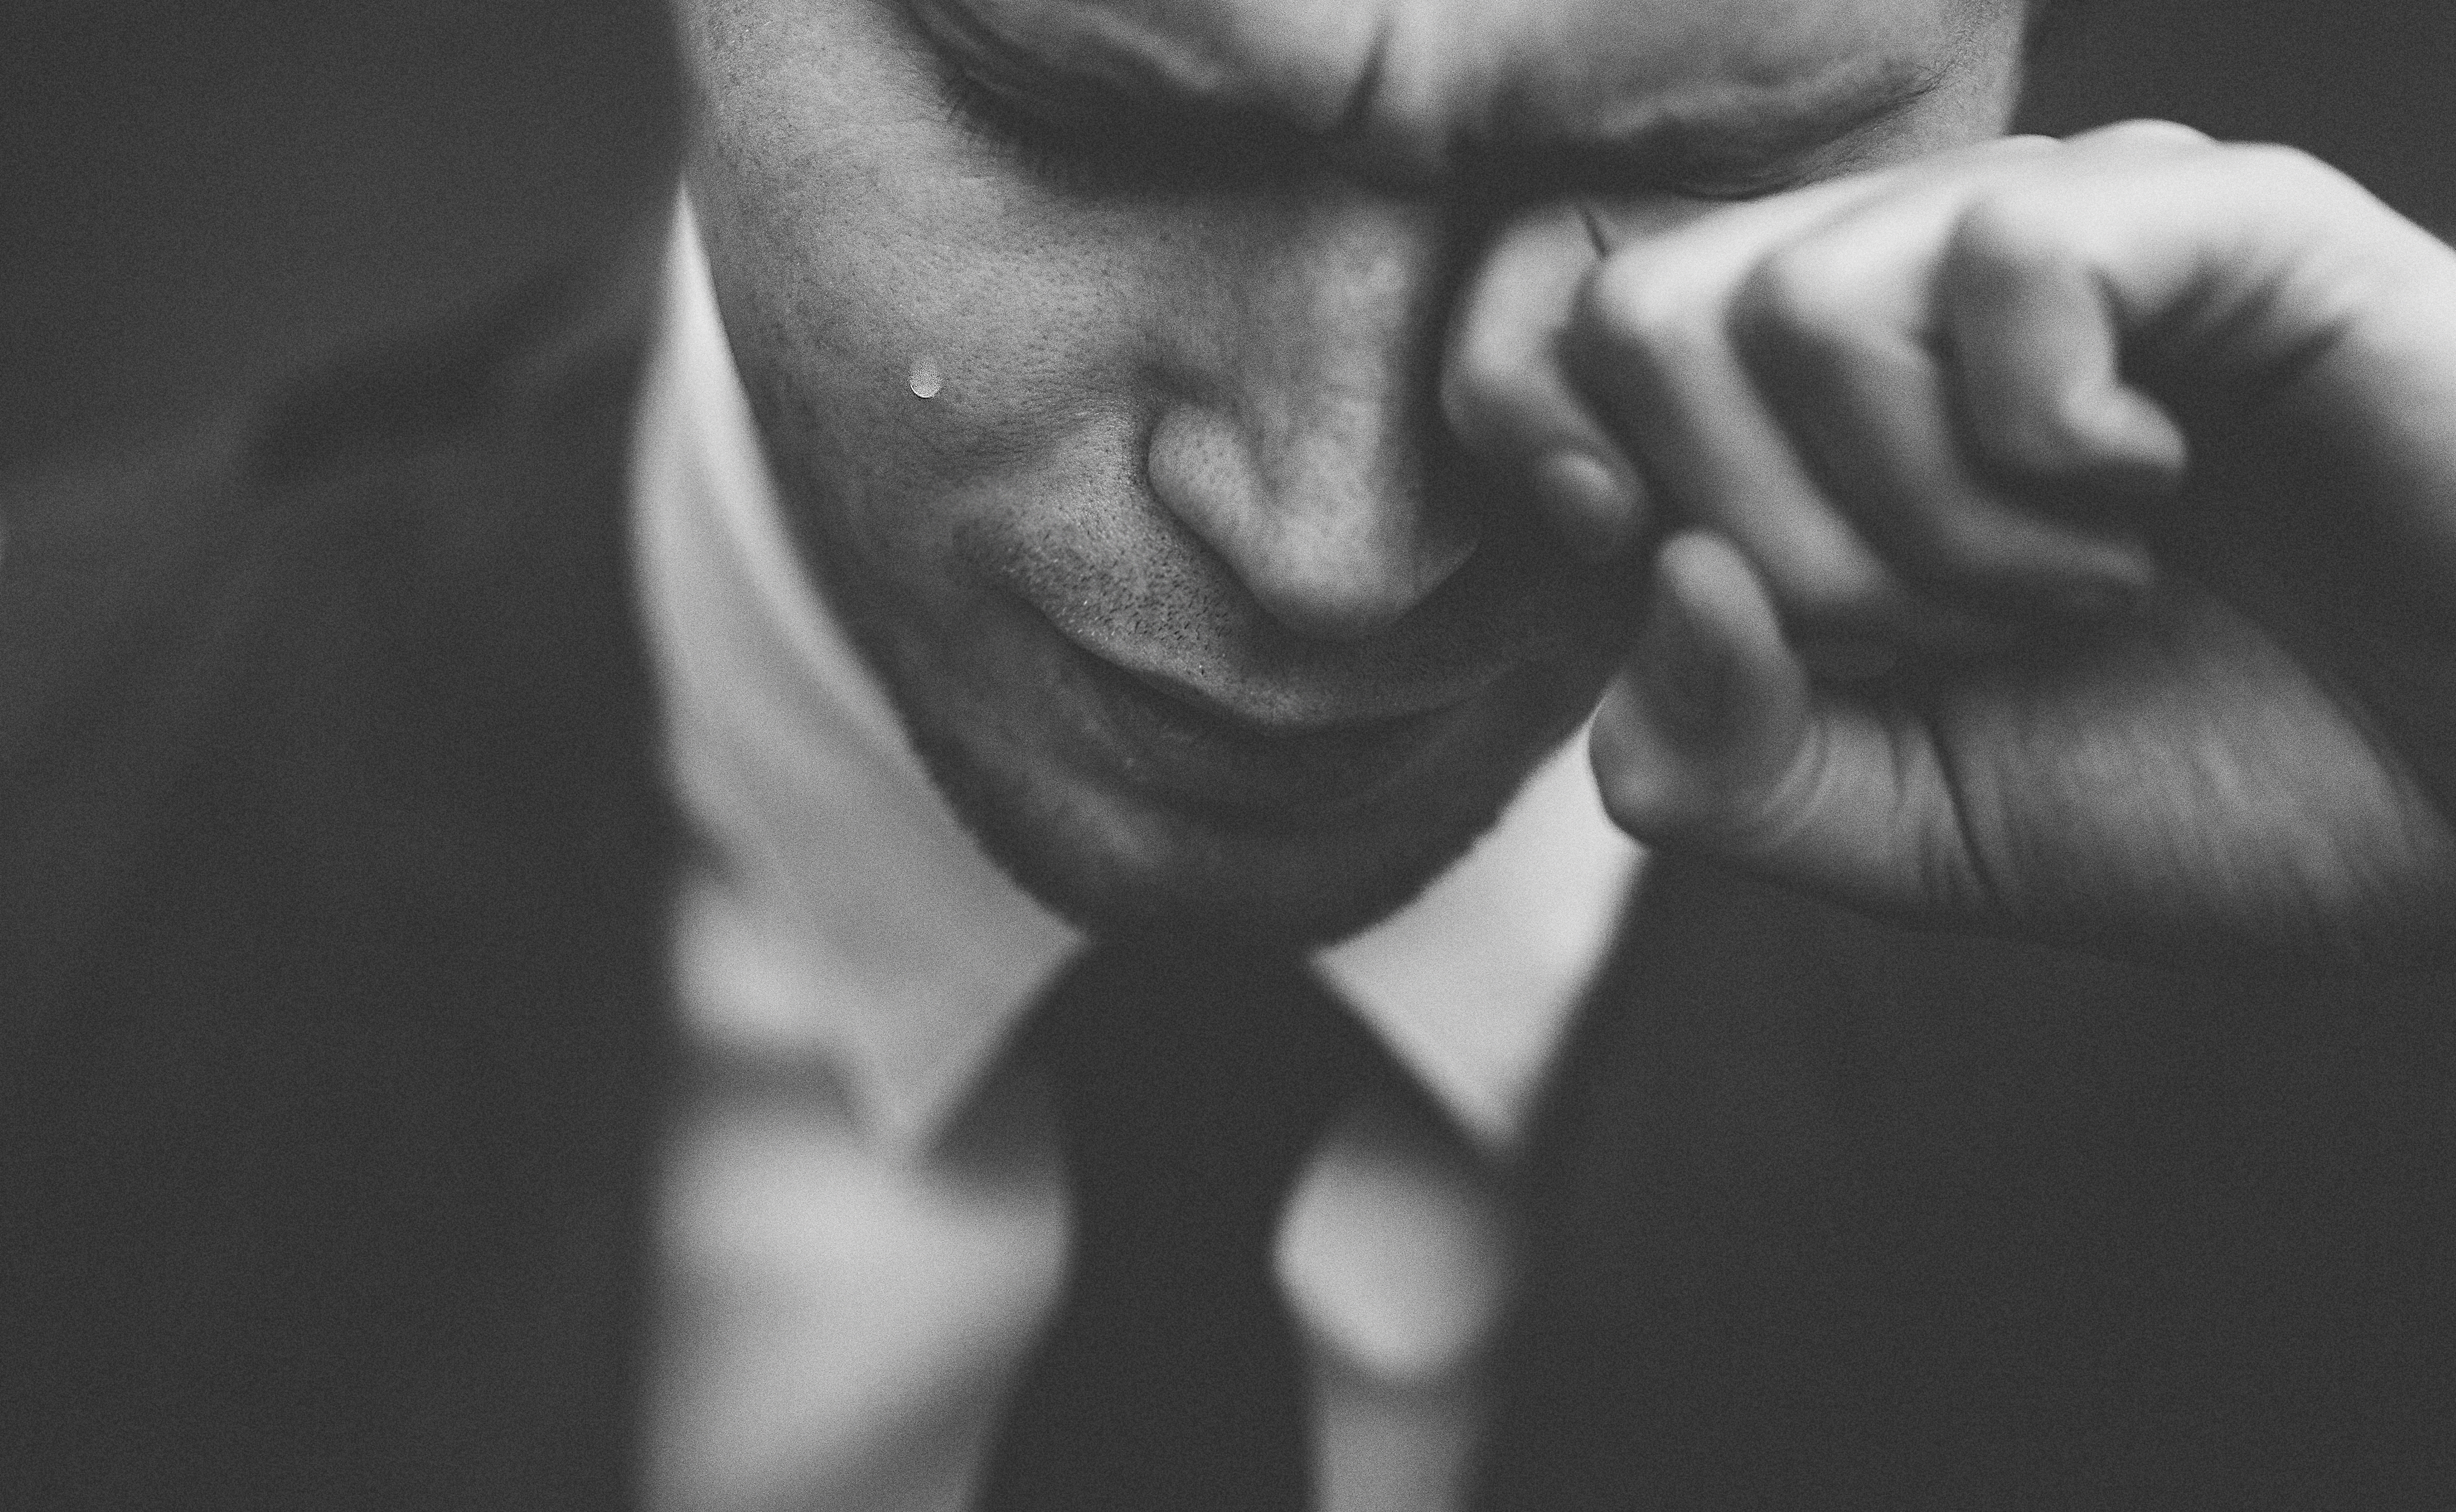
hand, man, black and white, white, photography, portrait, finger, darkness, black, monochrome, arm, close up, photograph, emotion, interaction, sense, monochrome photography, film noir